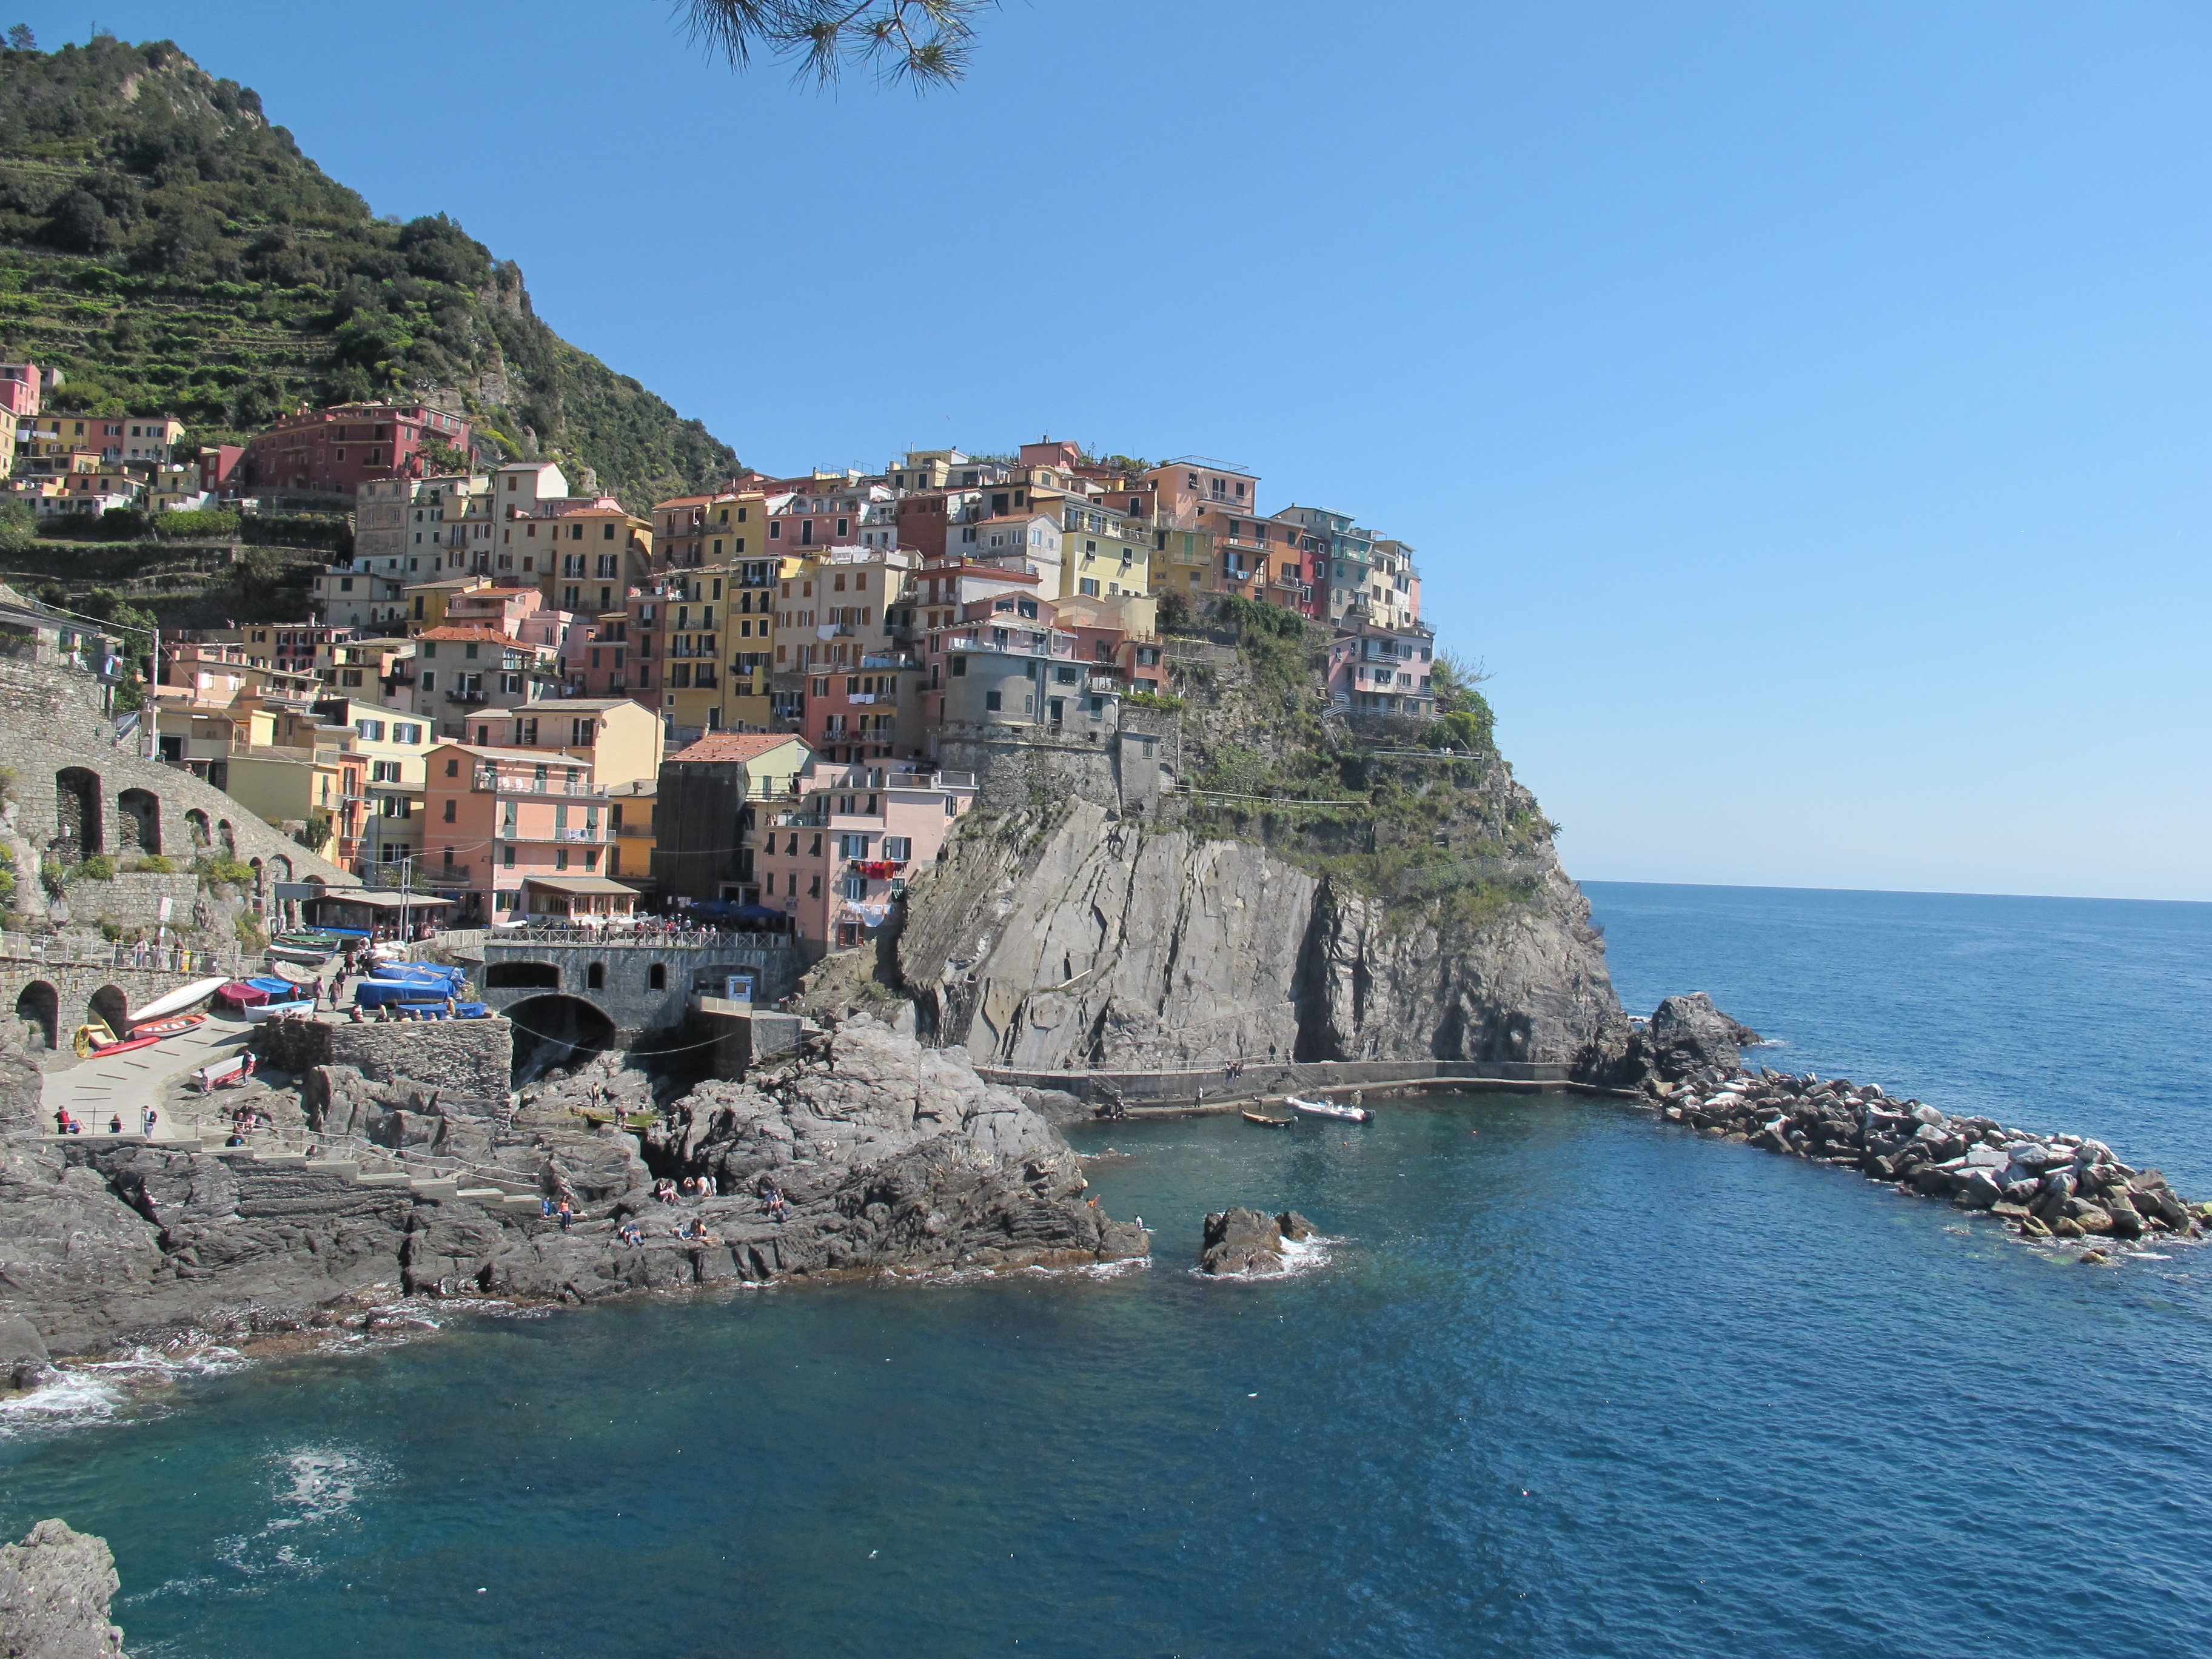
beach, landscape, sea, coast, water, rock, ocean, shore, town, summer, vacation, travel, coastline, cliff, europe, cove, mediterranean, scenic, bay, italy, tourism, terrain, body of water, italian, cape, destination, islet